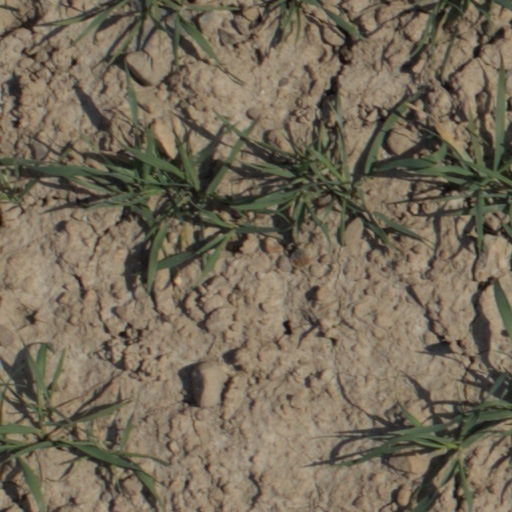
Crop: wheat